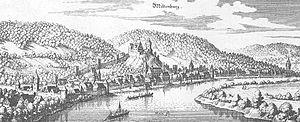
Miltenberg est une ville allemande, chef-lieu de l'arrondissement du même nom dans le Regierungsbezirk de Basse-Franconie en Bavière.